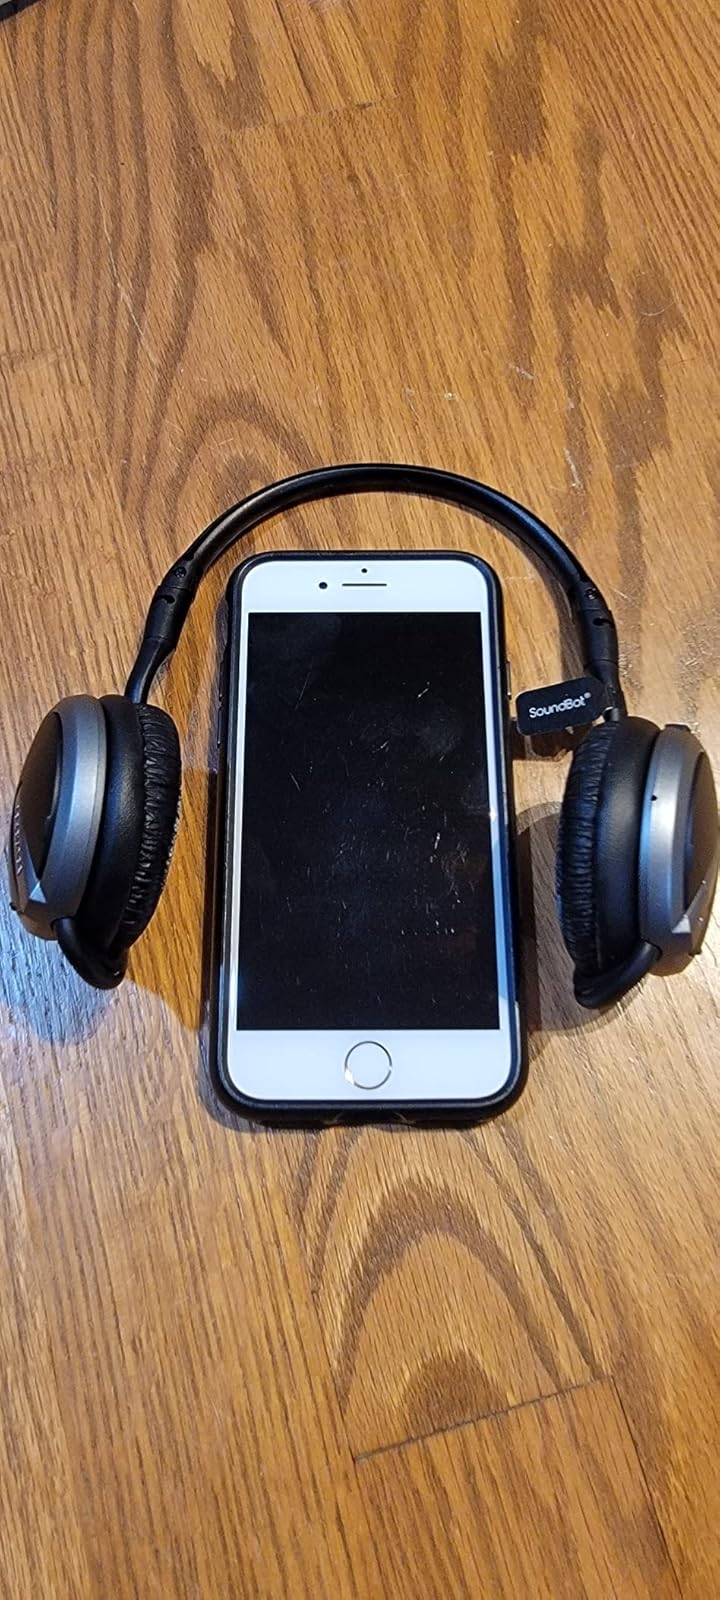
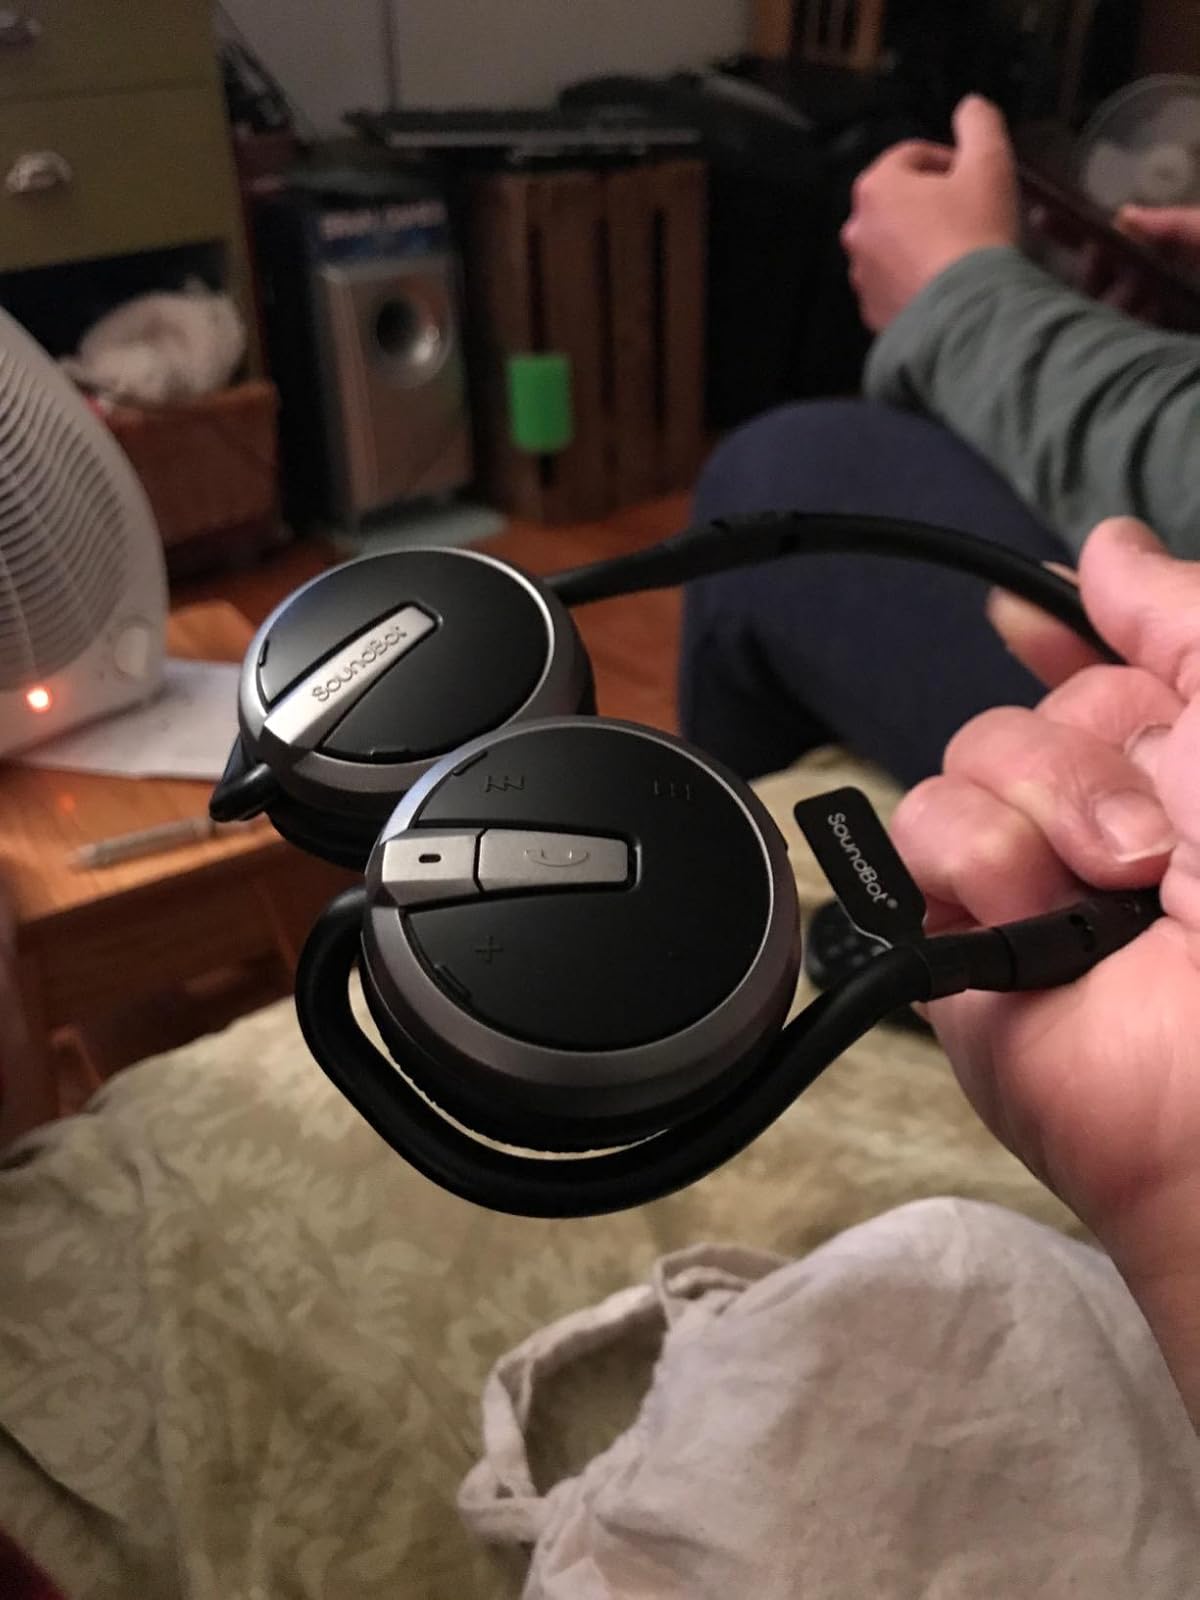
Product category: headphones
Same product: yes